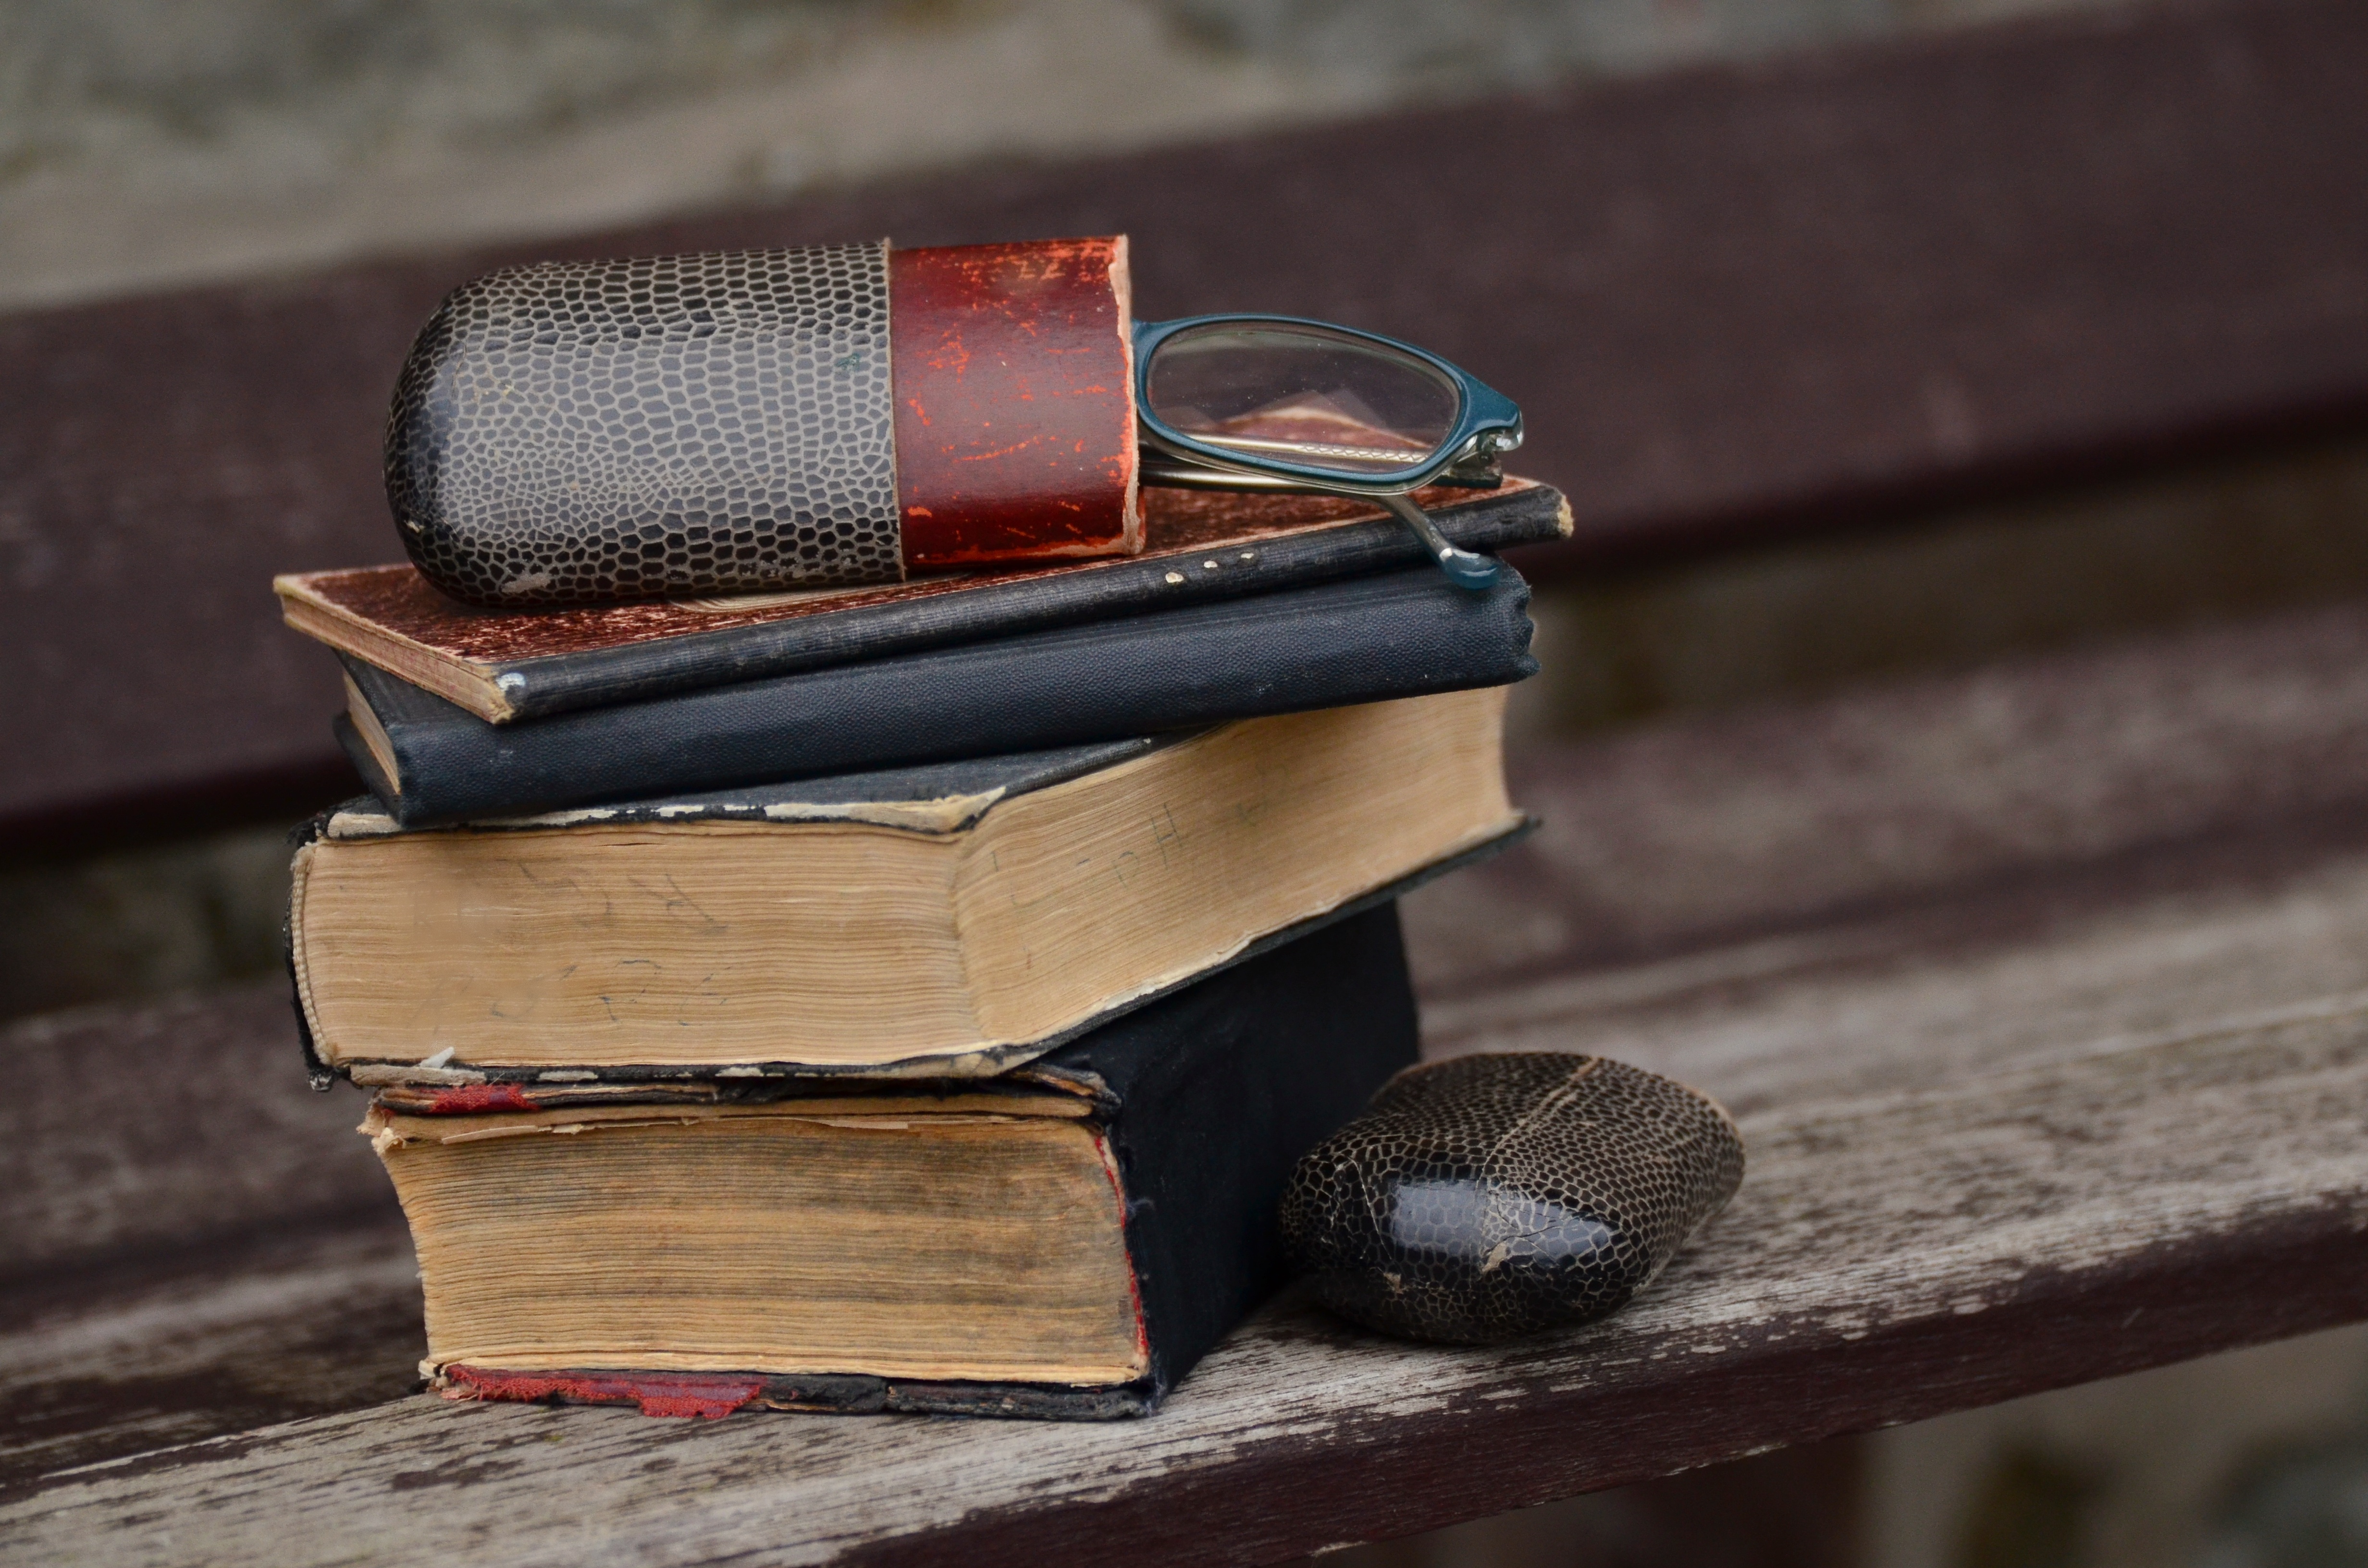
hand, book, read, wood, leather, antique, old, still life, old book, literature, books, glasses, used, antiquarian, used books, old books, man made object, glasses case